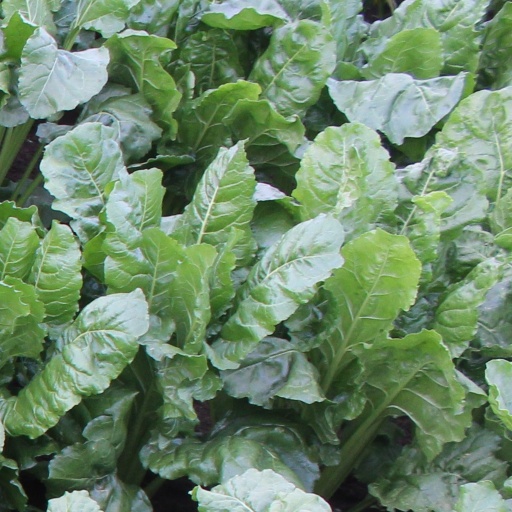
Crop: sugar beet